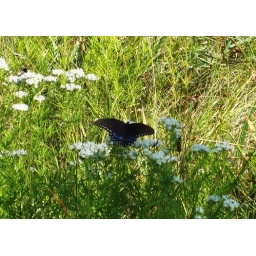
I never got a pic of a butterfly of these colors before!! I love the white wildflowers around it too!